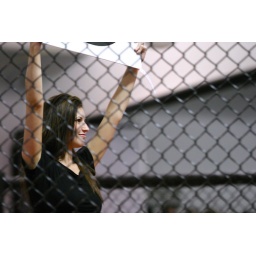
boxing; wrestling: caged fight; mixed martial arts; mayhem in Mahwah; sign girl